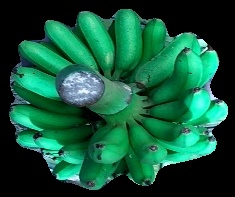
Variety: rasbale
Grade: grade1